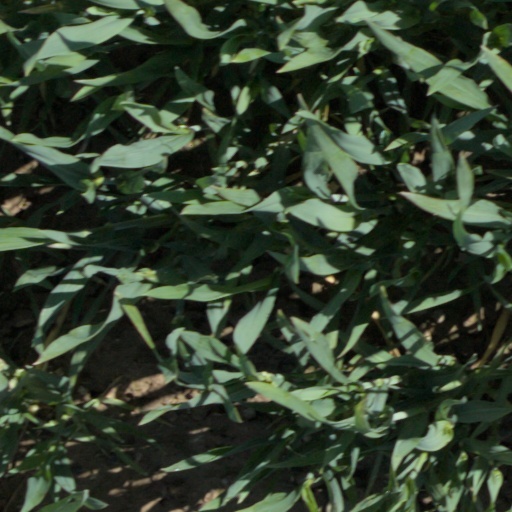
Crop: wheat